Christopher Pyle

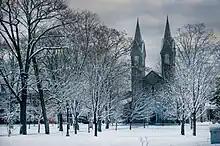
Pyle studied at Bowdoin College (here, Winter 2011)

Pyle graduated from Bowdoin College (1961) and earned LLB (1964), MA (1966), and PhD (1974) degrees at Columbia University.